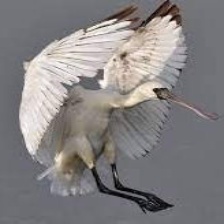
Species: BLACK FACED SPOONBILL
Scientific name: PLATALEA MINOR
ImageNet parent category: spoonbill